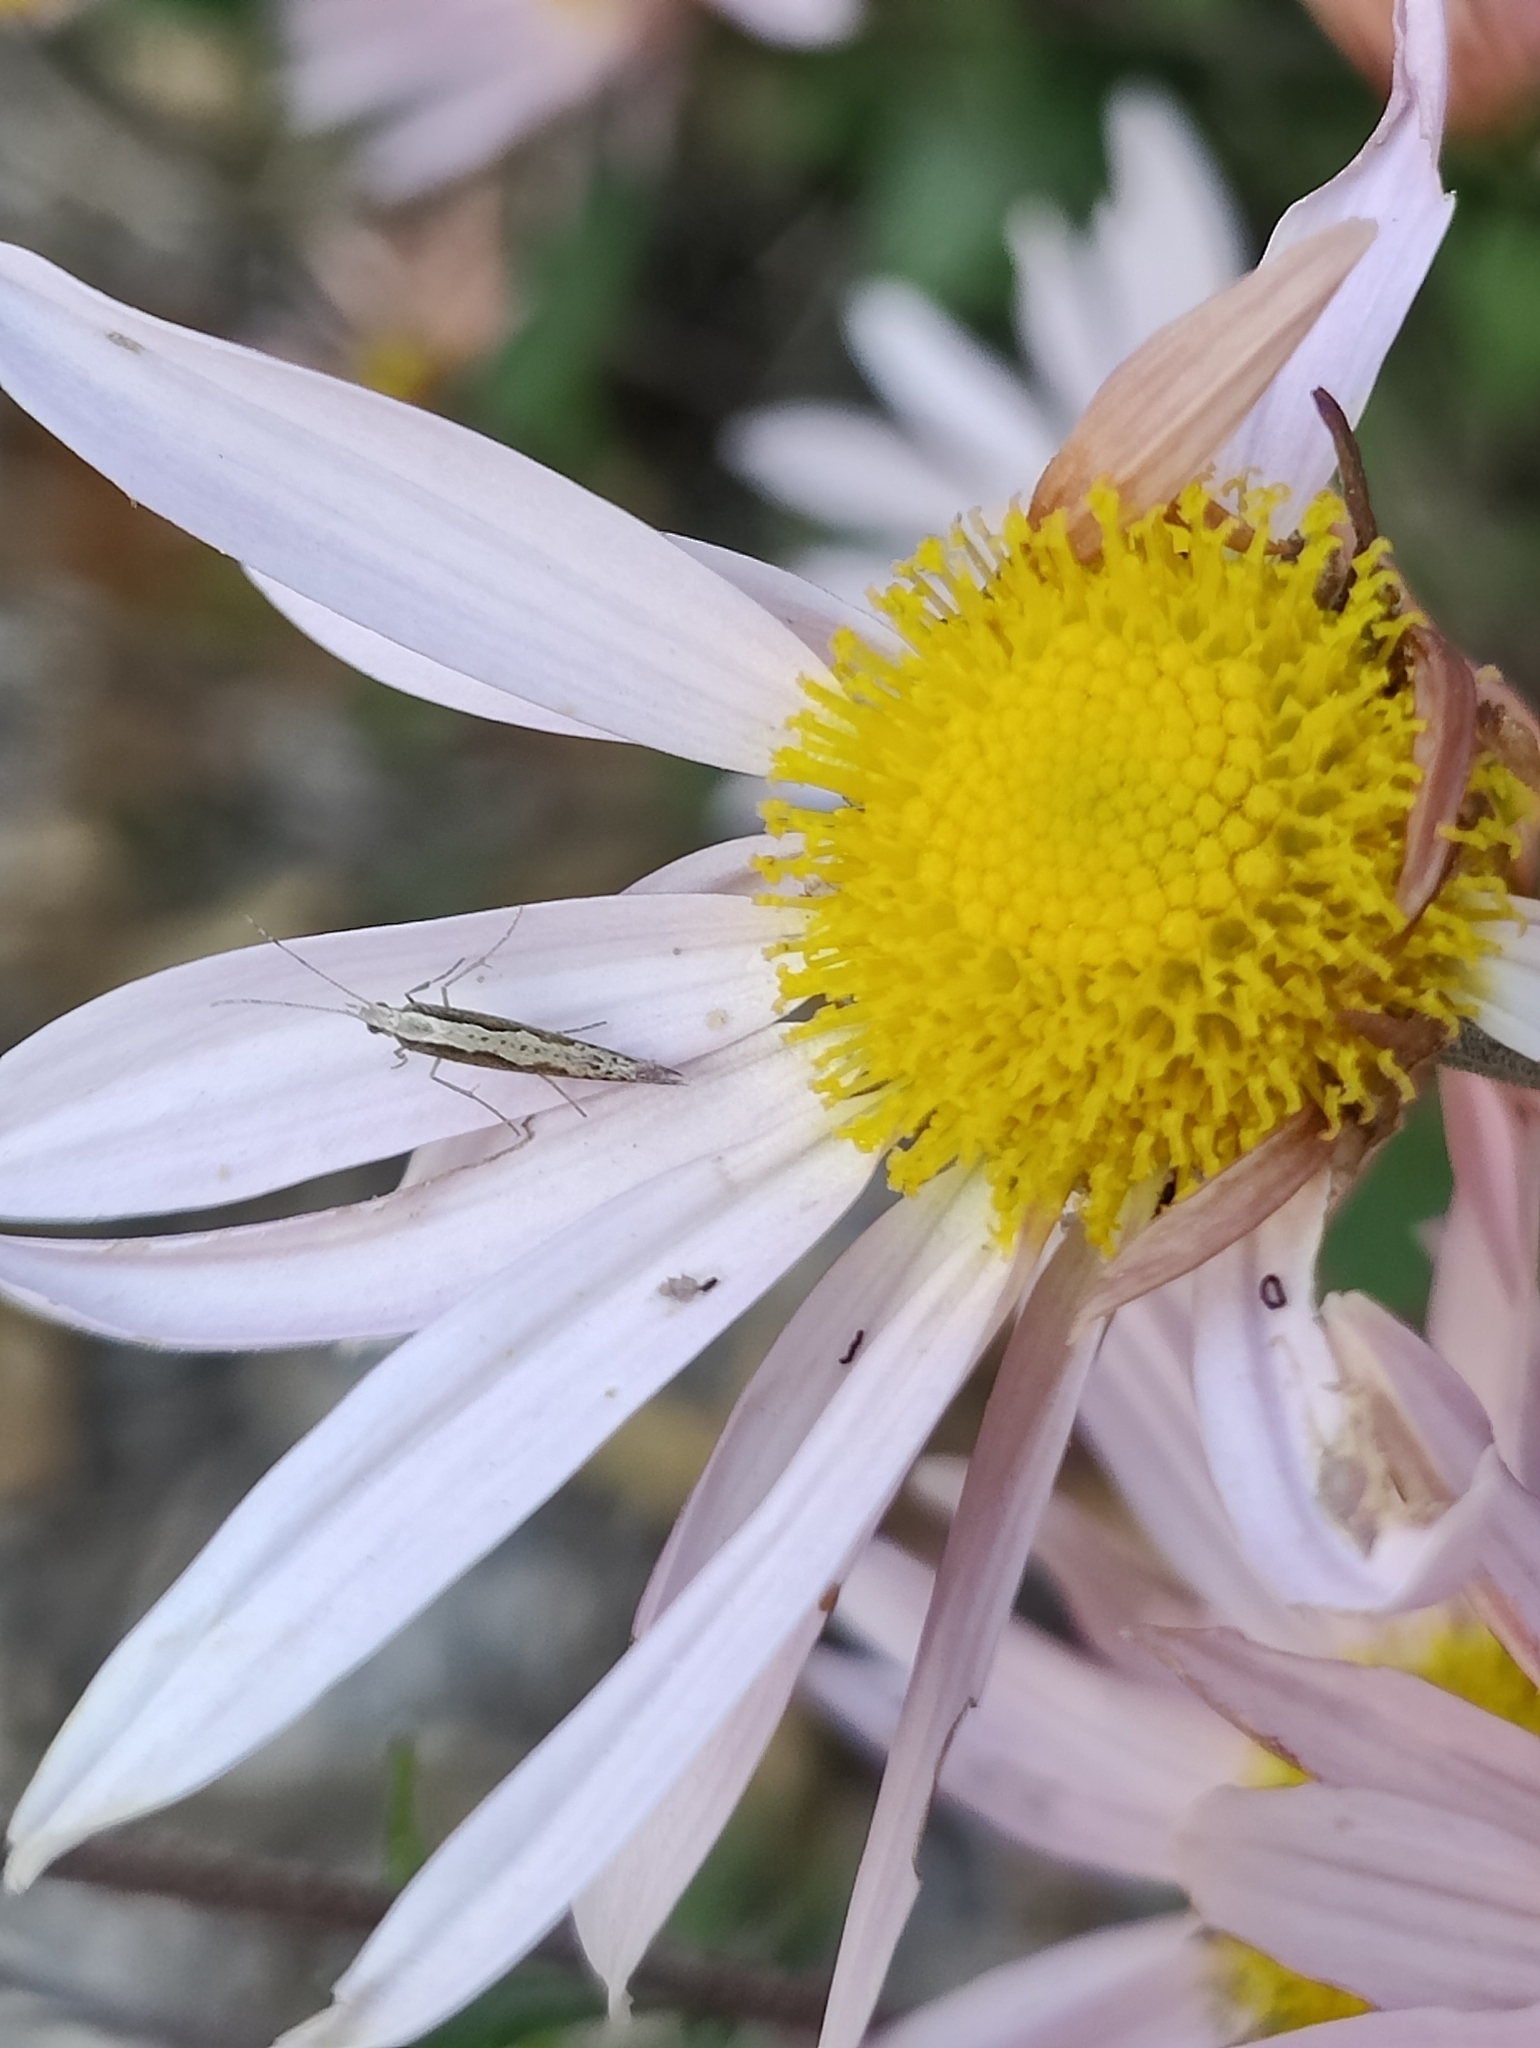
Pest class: diamondback_moth